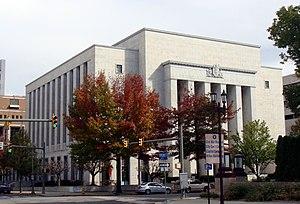
Le comté du Dauphin est un comté américain de l'État de Pennsylvanie. Au recensement de 2010, le comté comptait 268 100 habitants. Il a été créé le 4 mars 1785, à partir du comté de Lancaster, et tire son nom du titre donné à l'héritier du trône de France. Le siège du comté se situe à Harrisburg depuis 1812.